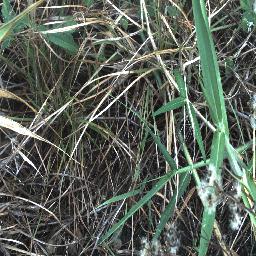
Label: negative